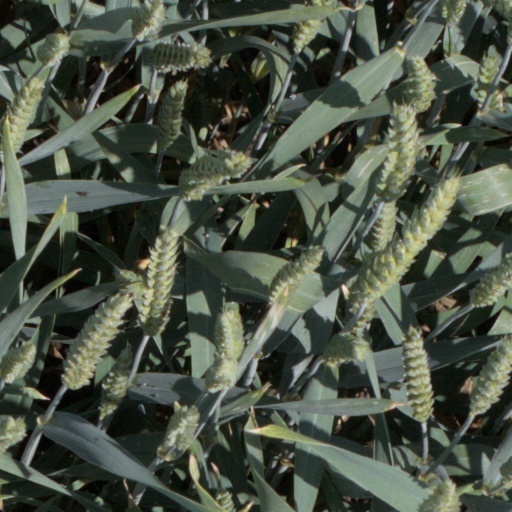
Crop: wheat